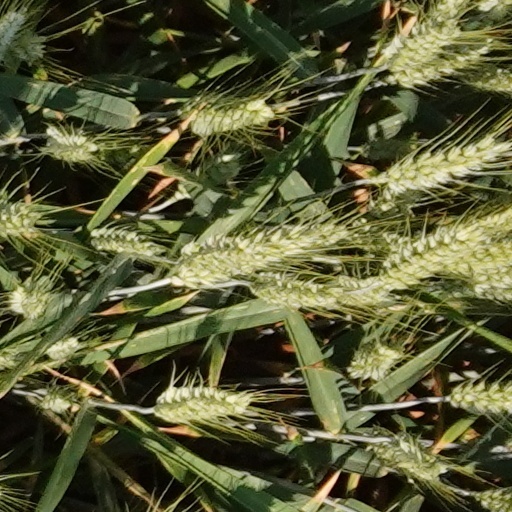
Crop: wheat